Oakville Place

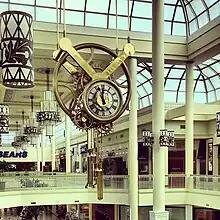
The Mosun-designed clock at the mall in 2013 and it is removed after the renovation in 2017

Oakville Place Shopping Centre is an indoor shopping mall in Oakville, Ontario, Canada. Opened in March 1981, the mall is the only major indoor mall in the Town of Oakville. The mall is approximately . It is managed by RioCan Real Estate Investment Trust.